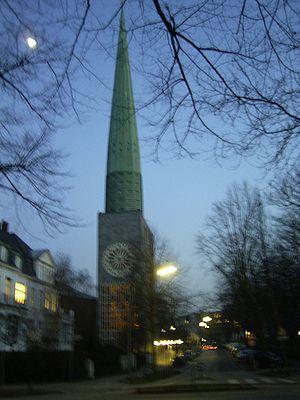
L'église Saint-Nicolas, de style néogothique, était l'une des cinq Hauptkirchen luthériennes de la ville de Hambourg. Elle est aujourd'hui en ruine, et sert de mémorial et de point de repère architectural. Quand les Hambourgeois parlent de l'église Saint-Nicolas, ils font généralement référence à cette église, et non à la nouvelle église Saint-Nicolas située dans le district de Harvestehude.